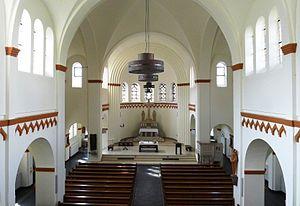
L'église Saint-Édouard est une église catholique de l'archidiocèse de Berlin située dans le quartier de Neukölln à Berlin. Elle a été consacrée en 1907 et rappelle également le souvenir d'Eduard Müller surnommé l'« apôtre de Berlin ». Elle est placée sous le vocable de saint Édouard le Confesseur, saint patron d'Eduard Müller. C'est un monument classé de style néo-roman.